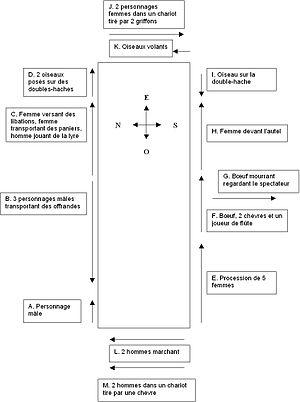
Le sarcophage d'Aghia Triada est un sarcophage minoen découvert en 1903 sur le site archéologique d'Aghia Triada. Datant du XIVᵉ siècle avant notre ère, période de la présence mycénienne en Crète, il fut découvert dans une chambre funéraire, ou plutôt un petit bâtiment ayant servi de tombe. Unique par les matériaux, l'iconographie, les éléments narratifs, la technique et le style utilisés, le sarcophage d'Aghia Triada fournit un témoignage précieux sur les cérémonies religieuses et les rites funéraires minoens. Considéré comme un des exemples les plus connus de l'art égéen, il est conservé au Musée archéologique d'Héraklion.